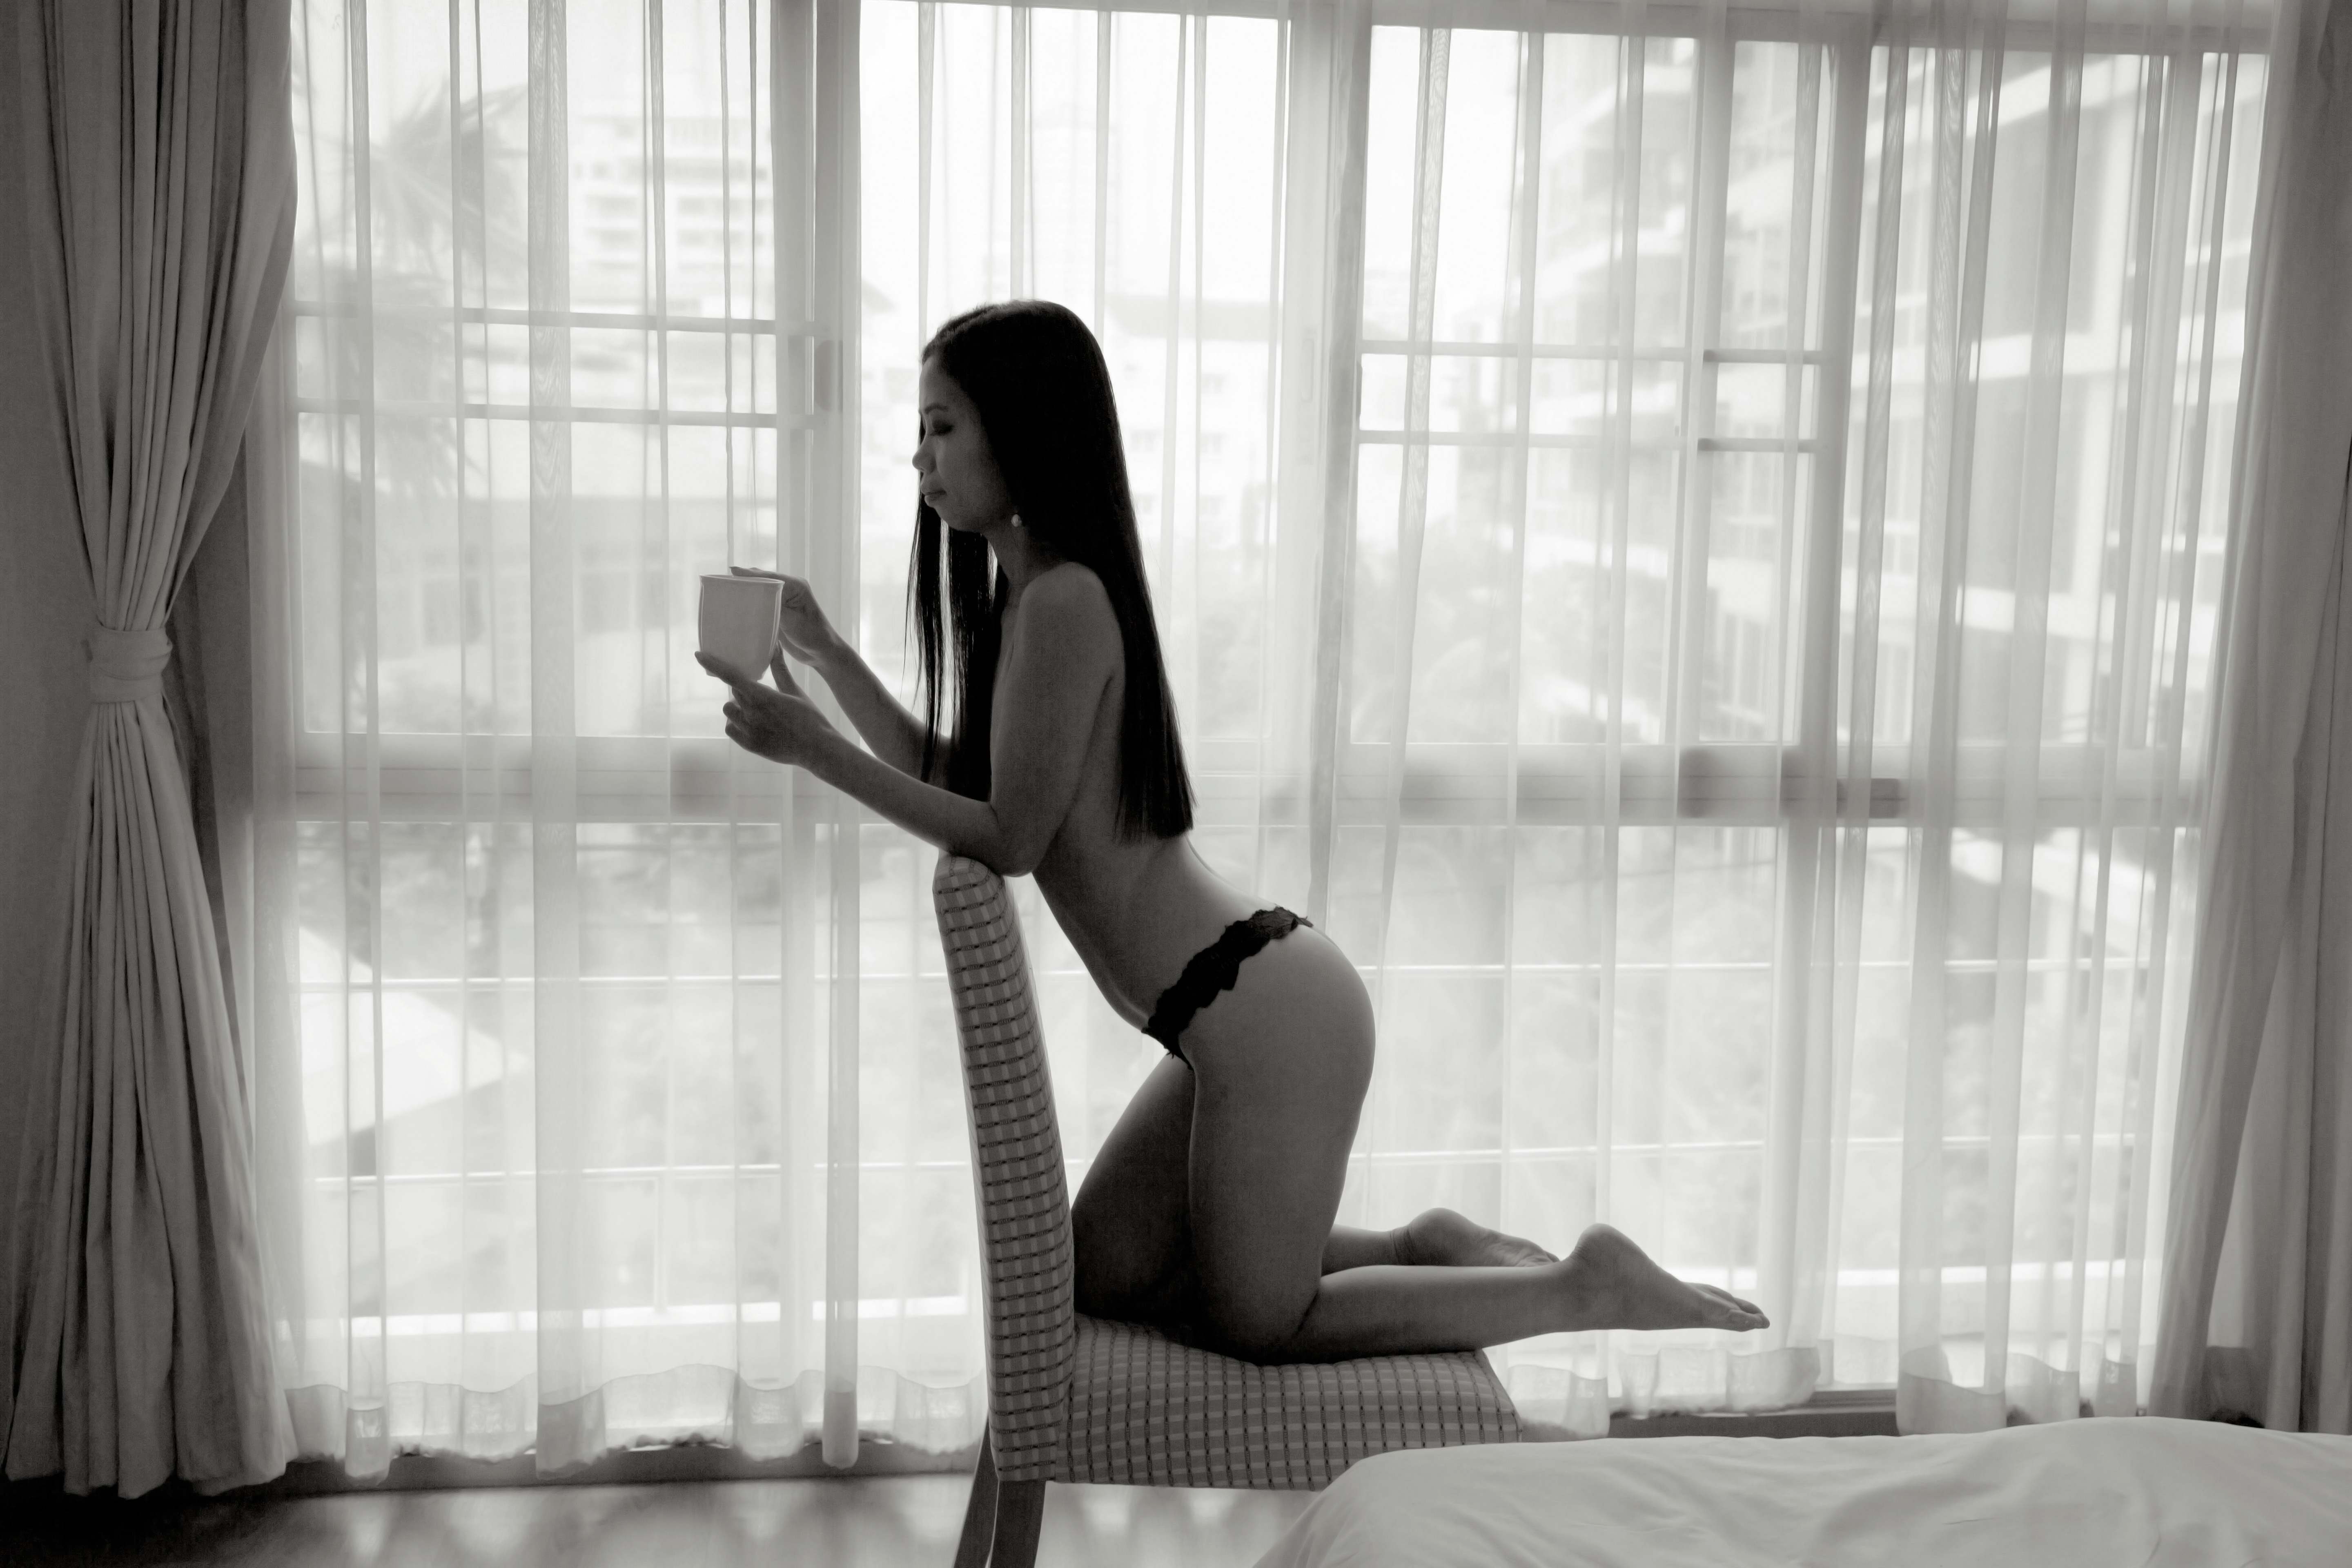
black and white, girl, woman, white, photography, female, asian, leg, portrait, model, young, sitting, fashion, clothing, black, bedroom, interior design, human body, lingerie, textile, face, dress, beauty, oriental, napa, adult, glamour, boudoir, photo shoot, sense, monochrome photography, human positions, art model, sexy thai lady, jasica jaew, jasica j, thailady